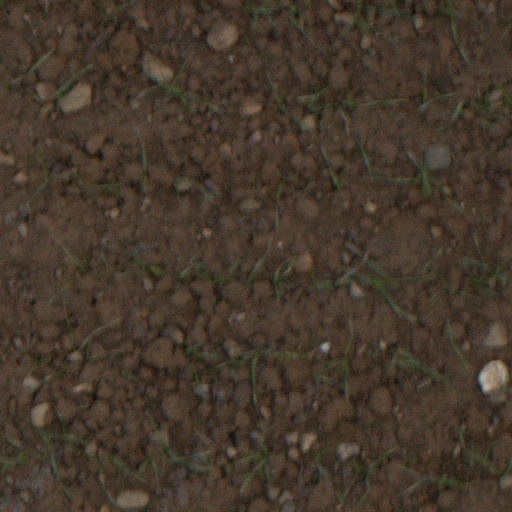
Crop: wheat